Clark Perry House

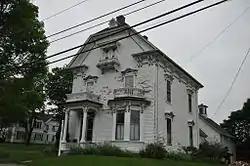

The Clark Perry House is a historic house on Court Street in Machias, Maine. Built in 1868, it is one of Washington County's most elaborate examples of Italianate architecture. It was listed on the National Register of Historic Places in 1979.